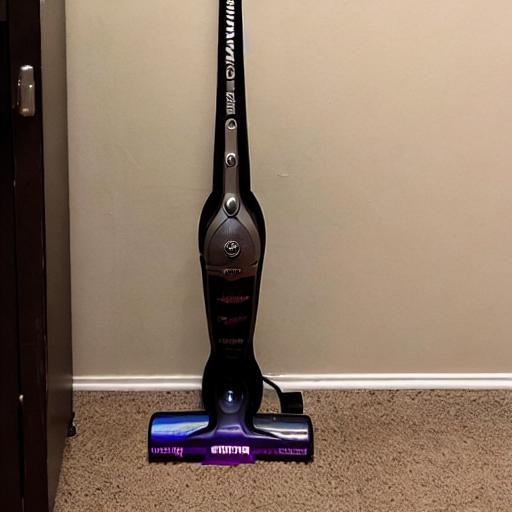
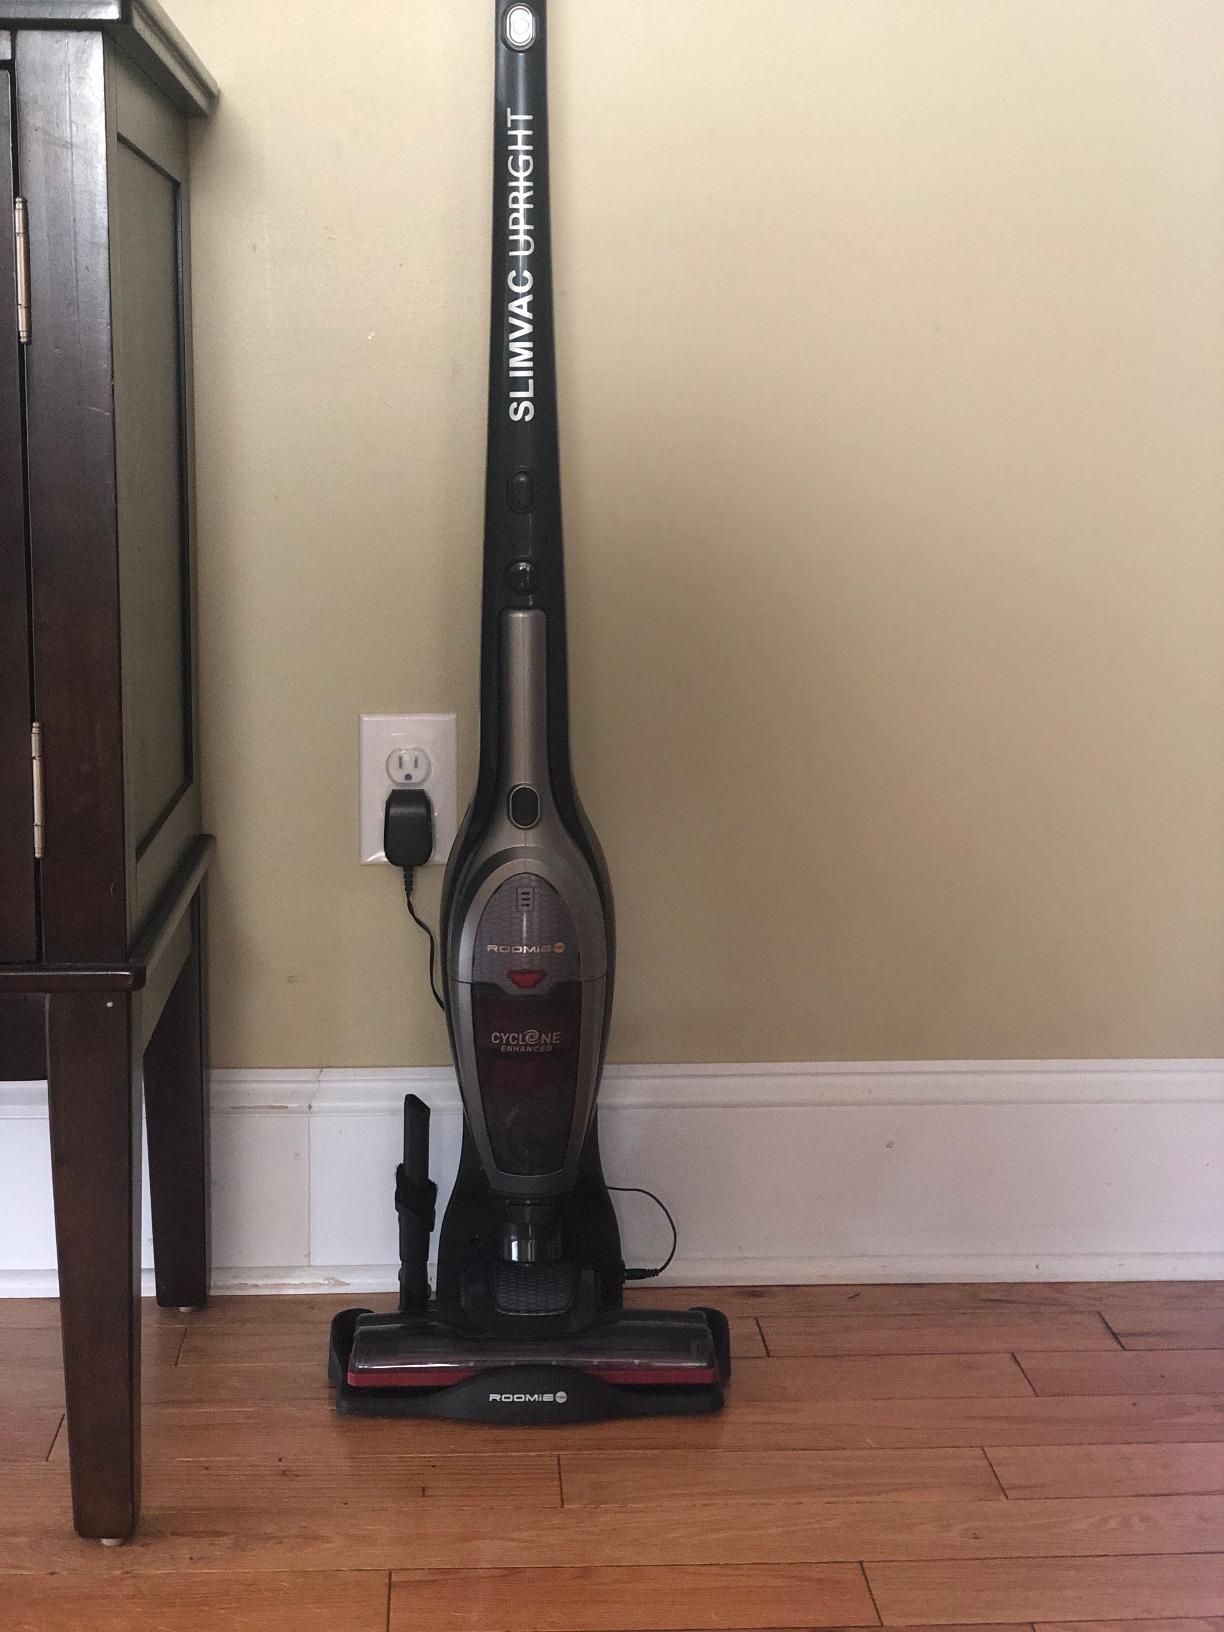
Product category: items_vacuum
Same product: no